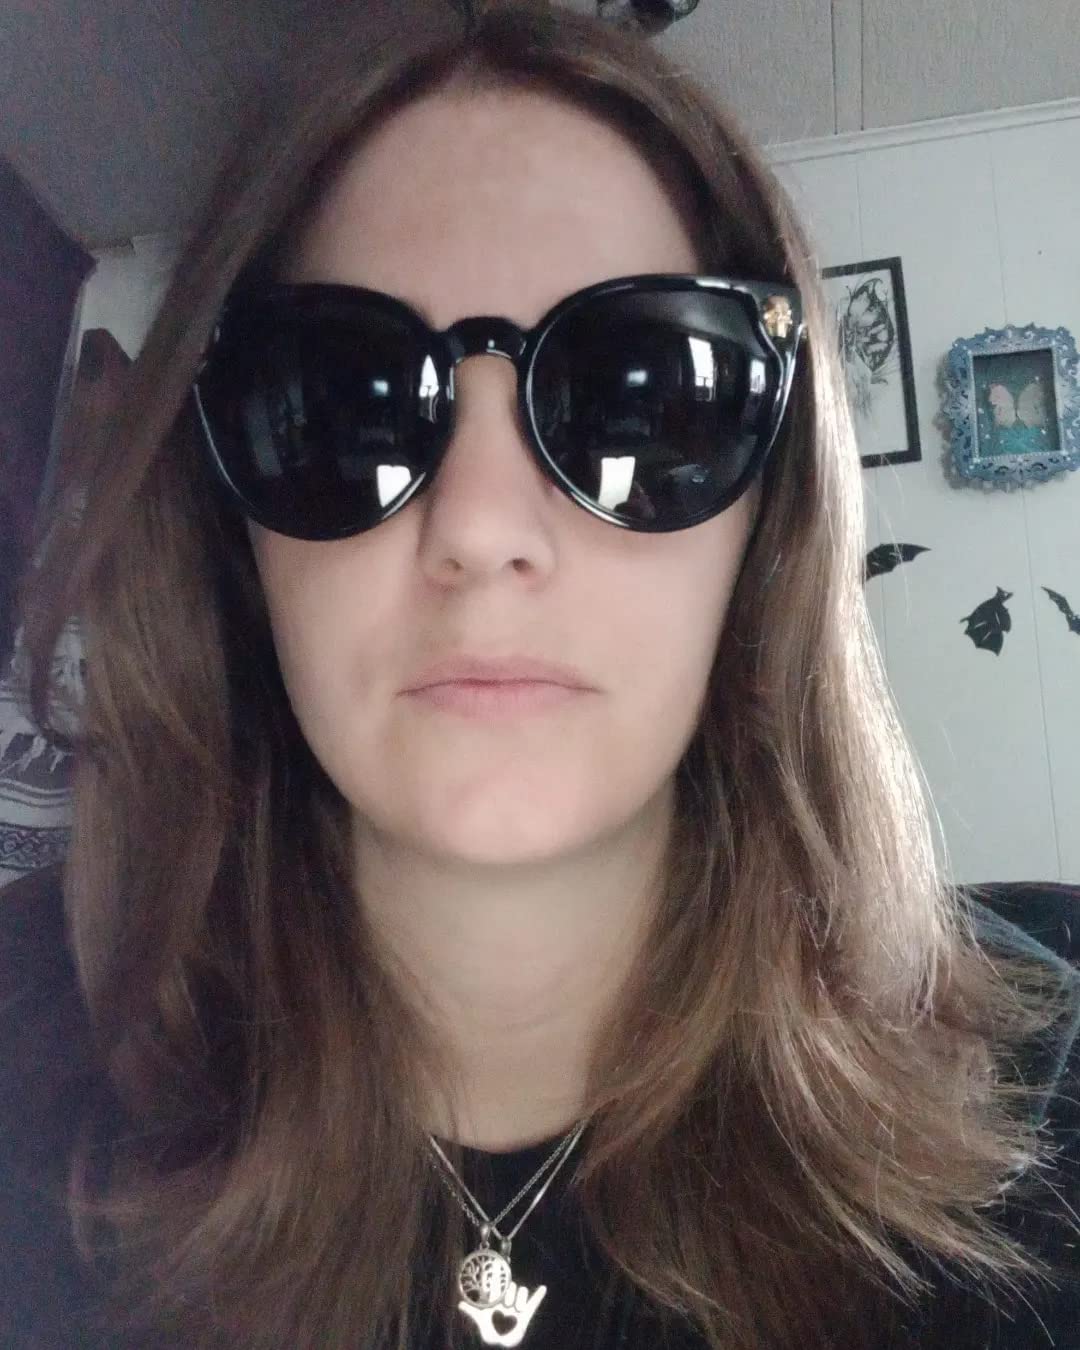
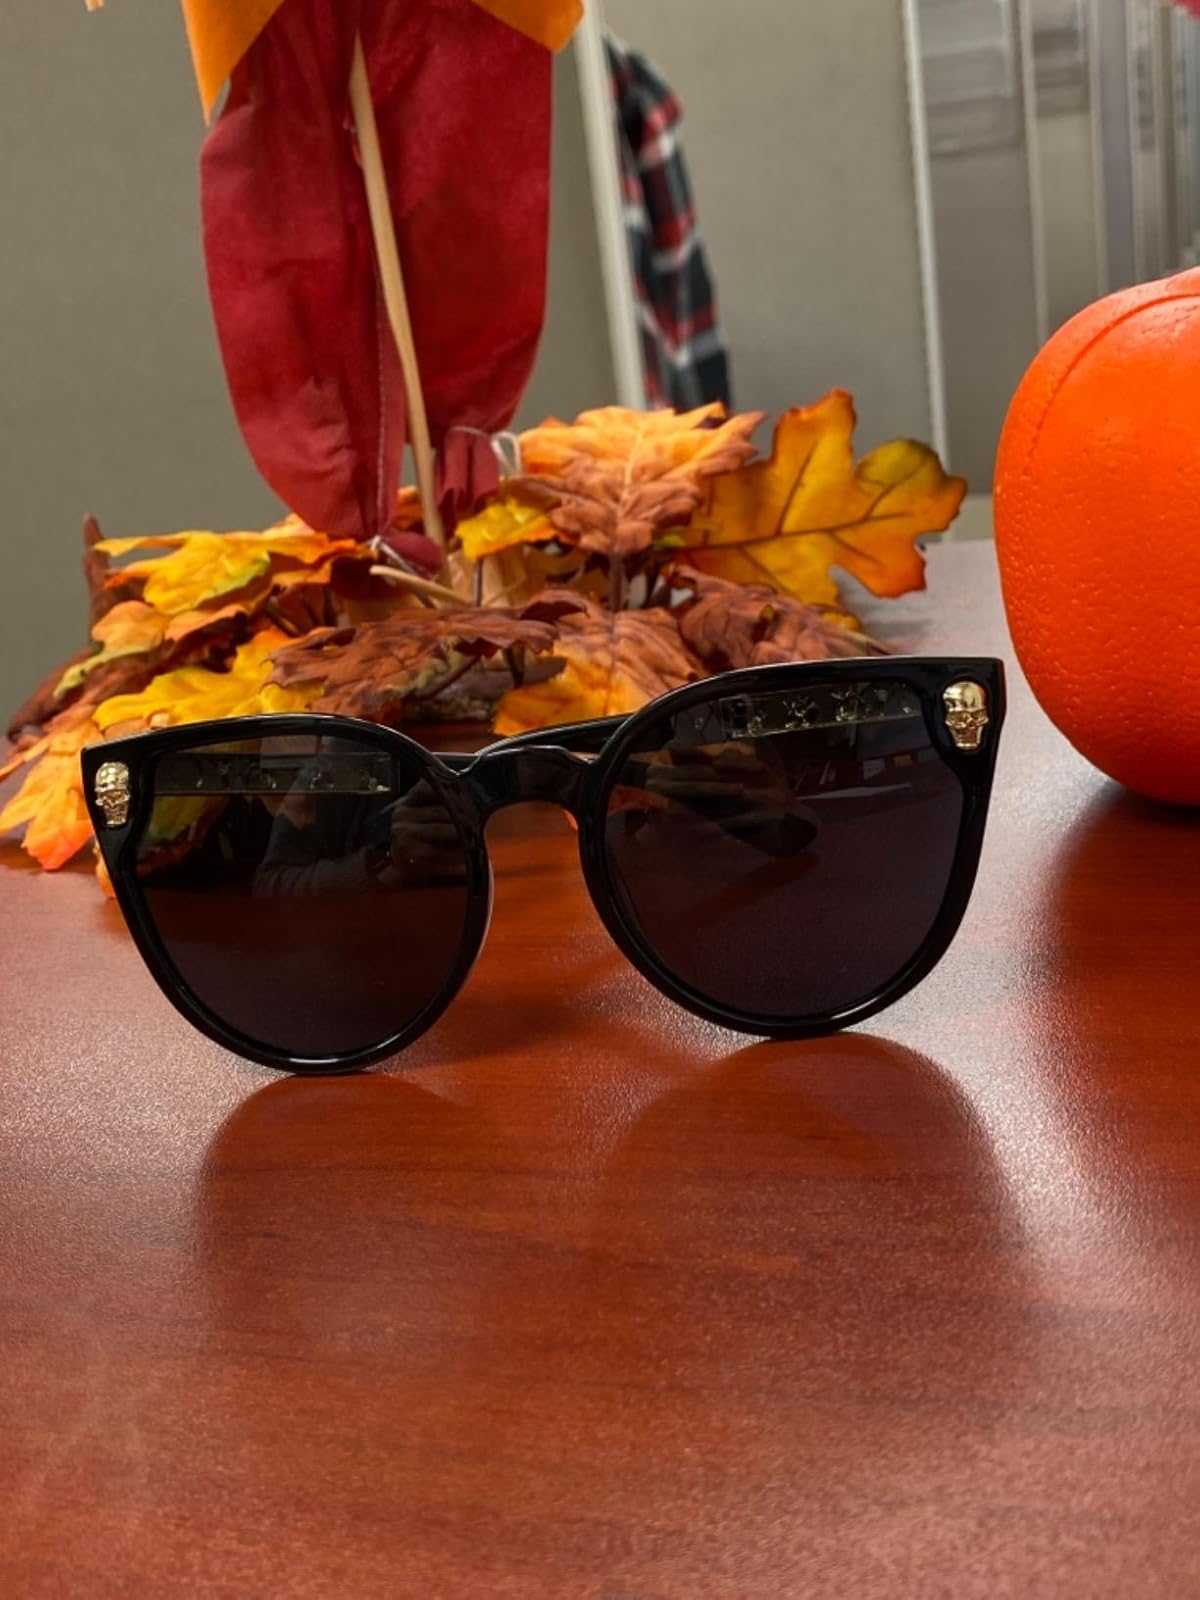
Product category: accessories_sunglasses
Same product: yes